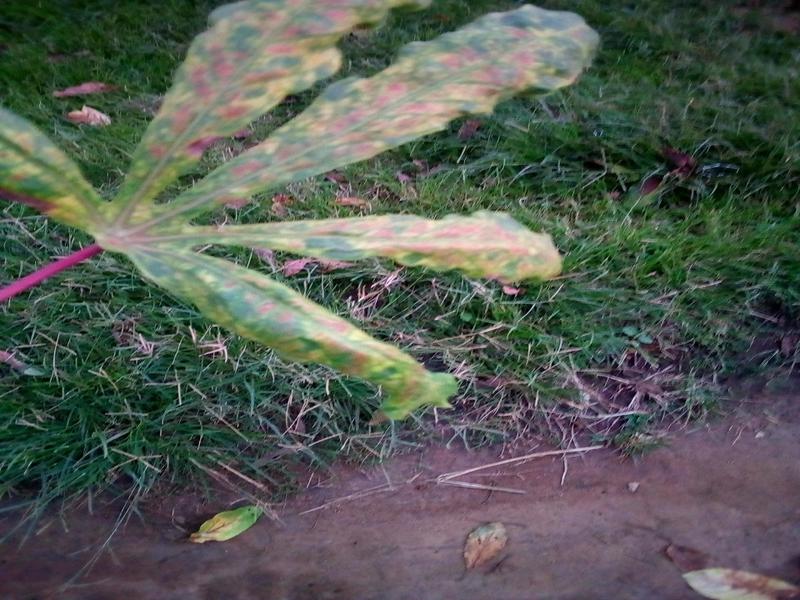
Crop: cassava
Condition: green_mottle